Odjak of Algiers

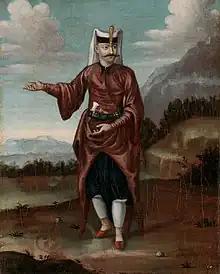

According to historian William Spencer, any recruit could rise through the ranks, one every three years. Over time, he would serve among 24 janissary "Bolukbachi" (senior officers), who voted on high policy. Ottoman Algerian dignitary Hamdan Khodja indicates that sixsty Bolukbachis, or senior officers were those that form the private Divan. They met every morning at daybreak in a room intended for their deliberations on the acts of the administration by virtue of the powers conferred on them as a superior body army chiefs. He states: "One can only be part of the divan after having fulfilled certain conditions required by the regulations, including a must have given proof of experience and capacity and having served in the army and navy; almost all those who belong to the divan are of advanced age and married to natives."